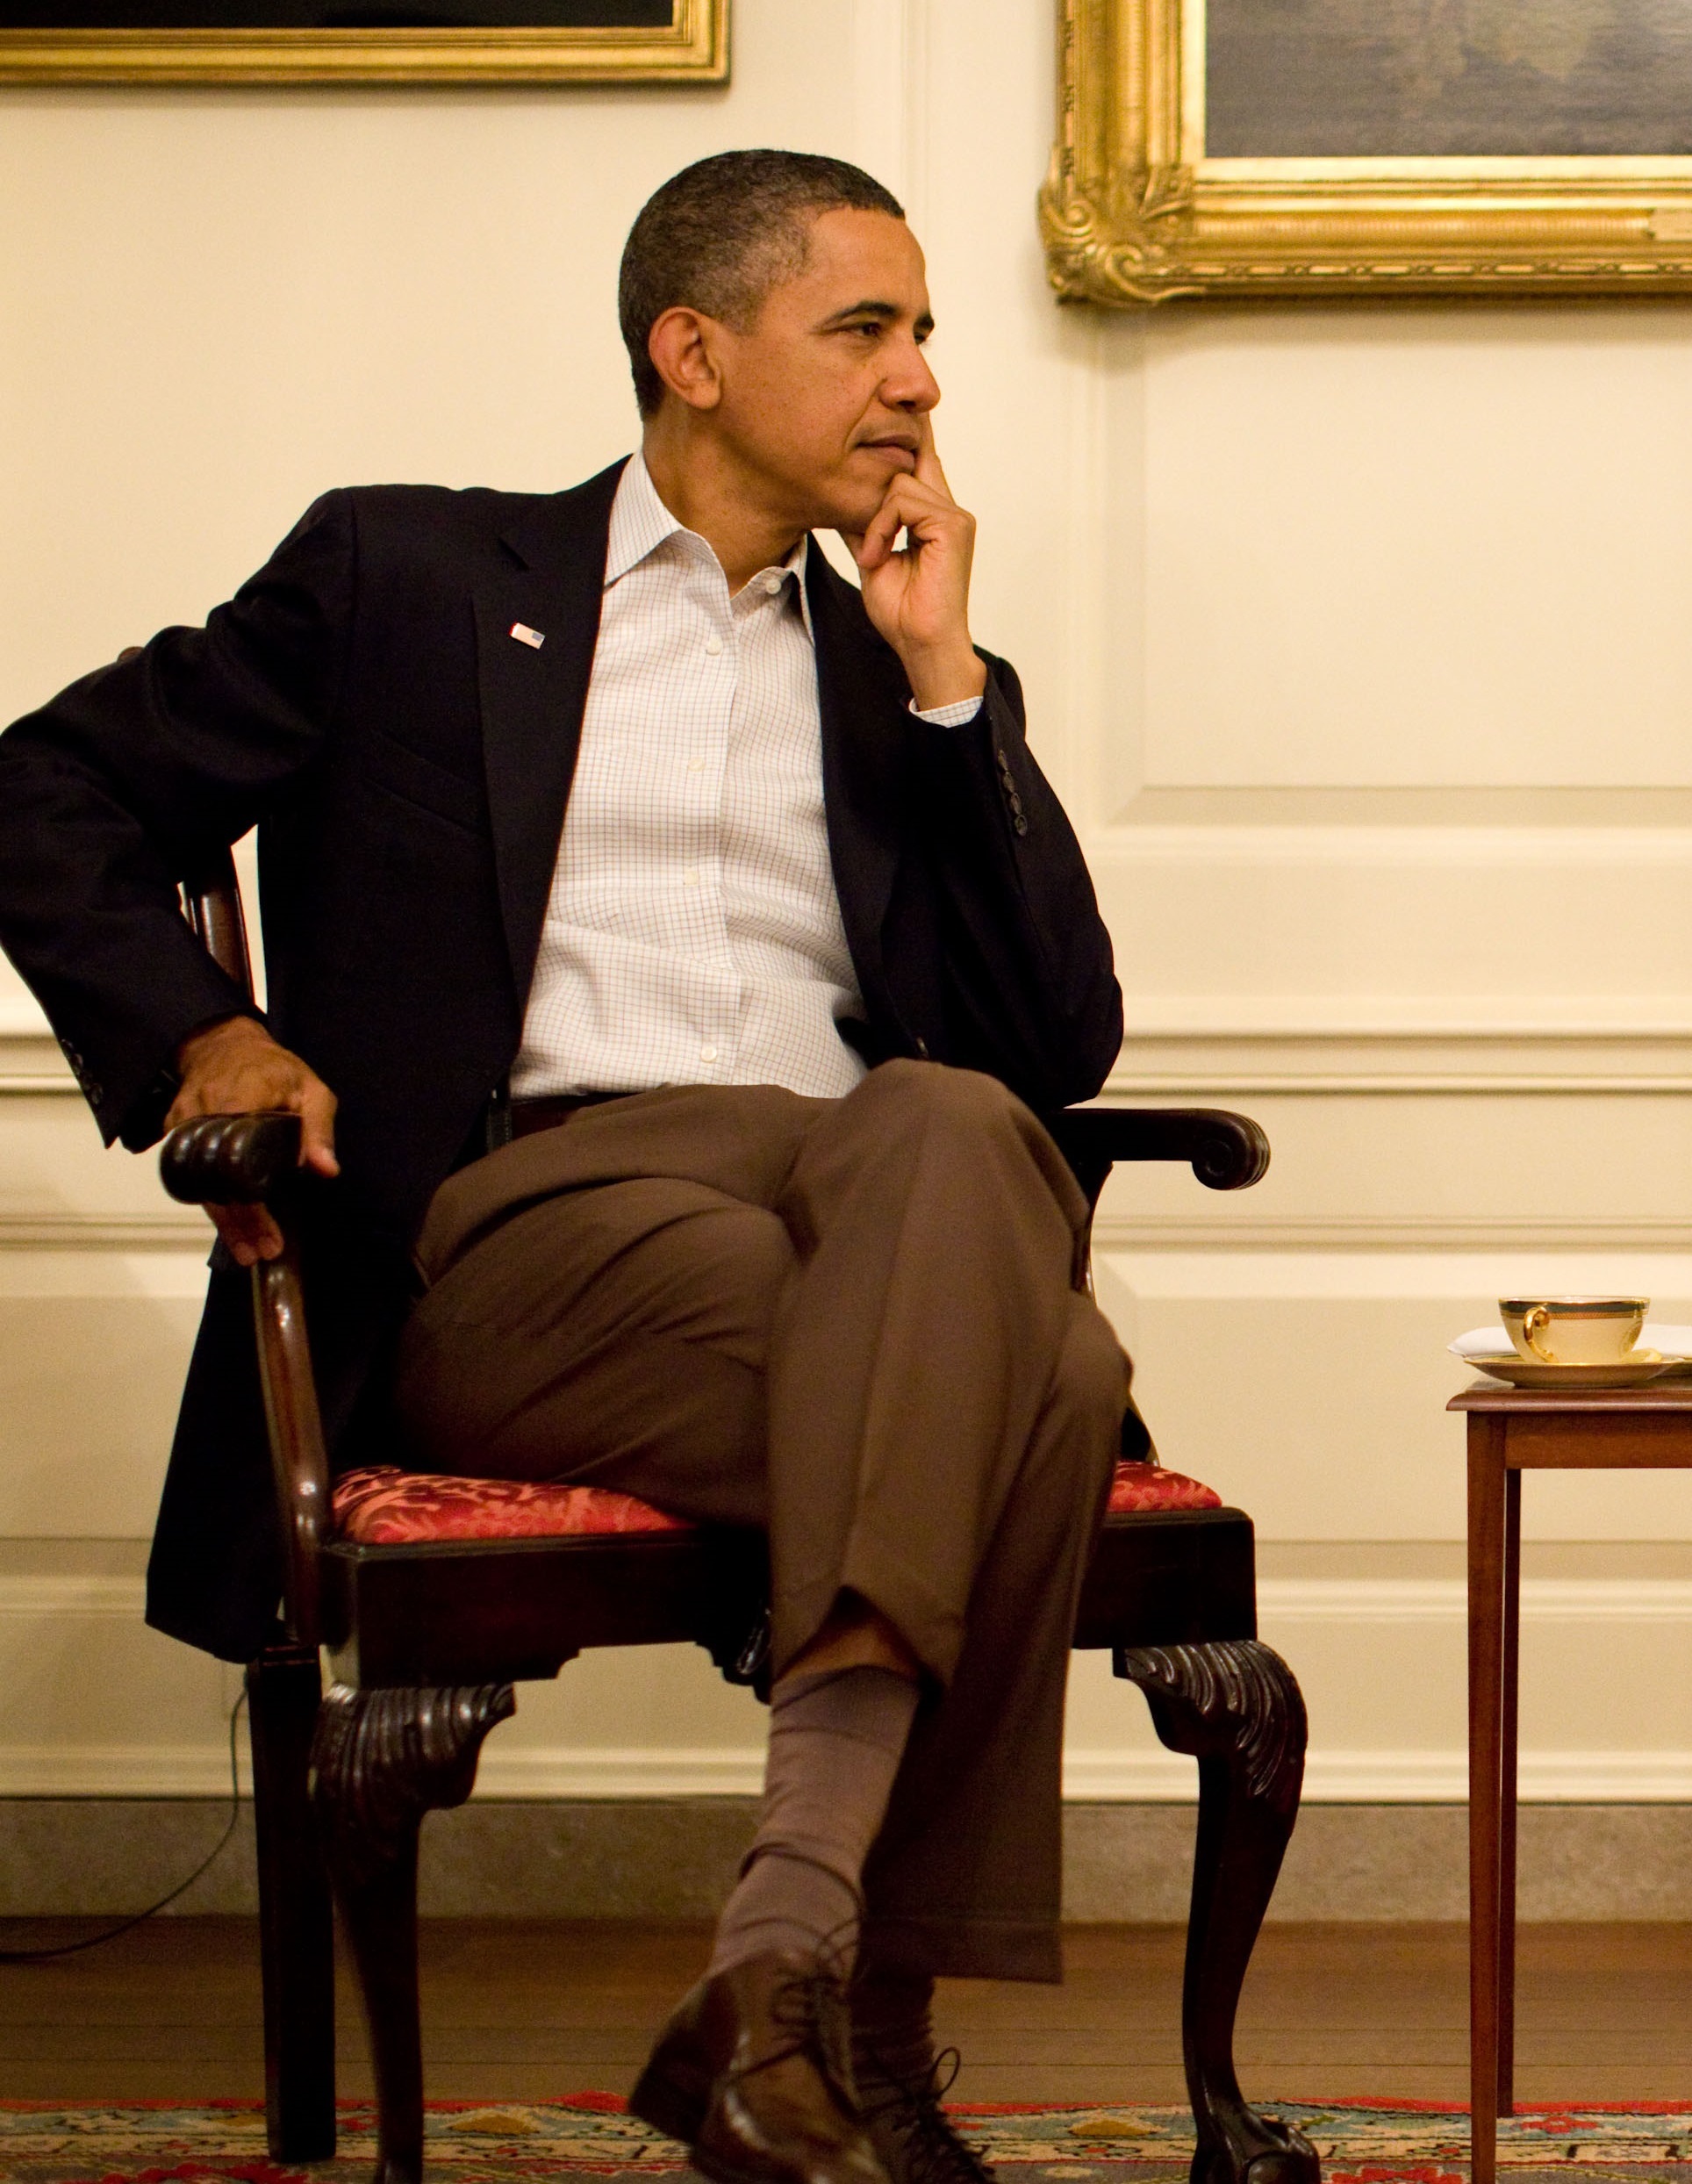
man, person, portrait, sitting, united states of america, hawaii, thoughtful, washington, white house, 2011, american, honolulu, barack obama, chart room, residence of the president, us usa, map room, official photo, barack hussein obama ll, birth 4 august 1961, 44th president of the united states, human positions, reflexive, d contrat